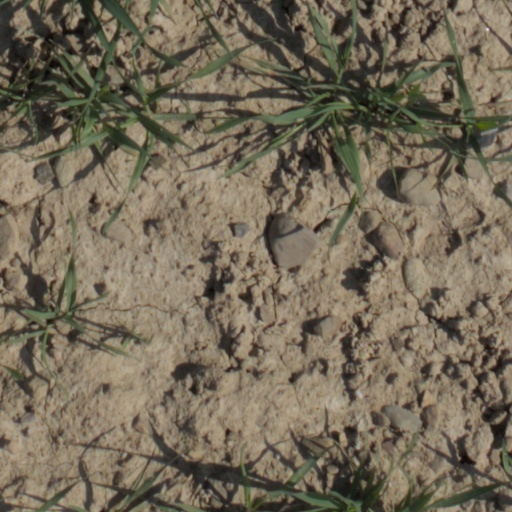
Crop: wheat